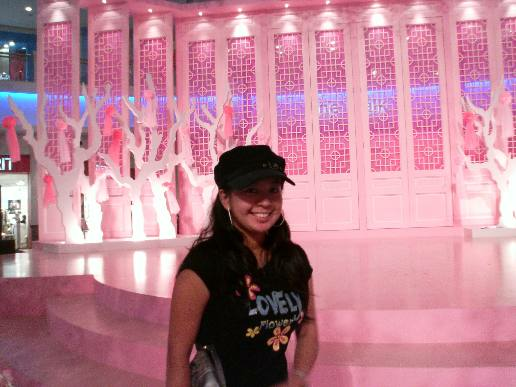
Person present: Yes